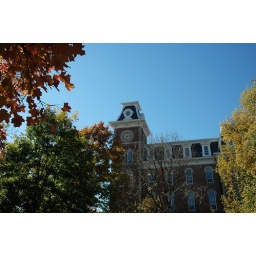
clock tower at Old Main at the University of Arkansas in Fayetteville